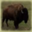
Label: deer